Wyckoff-Snediker Family Cemetery

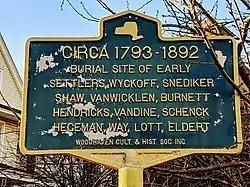
Marker in front of All Saints church

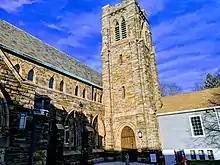
All Saints Episcopal Church

Wyckoff-Snediker Family Cemetery is a historic cemetery located in the Woodhaven section of the New York City borough of Queens. It is located behind St. Matthew's Episcopal Church which closed in 2011. All Saints Congregation undertook renovations which were completed in 2018. It has grave markers that denote burials dating from 1793 to 1892. The cemetery includes 136 members of the Wyckoff and Snediker families, as well as other local Dutch families.